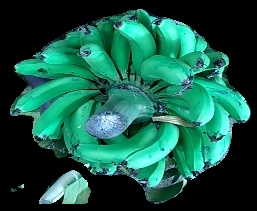
Variety: pachbale
Grade: grade3